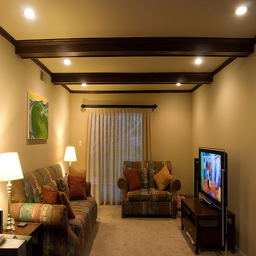
A living room with furniture and a flat screen TV.
Two couches and a flat screen TV in a small room.
A room has two couches and a television on with no one watching.
A living area with two sofas and a television.
a living room with two couches and a tv